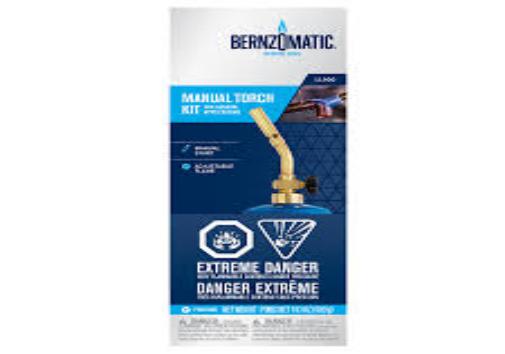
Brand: bernzomatic
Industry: Necessities